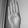
ASL letter: B